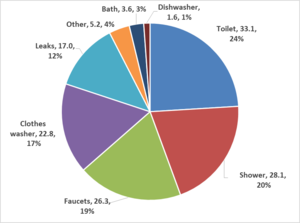
L'utilisation domestique de l'eau comprend toutes les utilisations intérieures et extérieures d'eau de qualité potable, dans les habitations unifamiliales et multifamiliales. Les utilisations finales de l'eau comprennent rinçage des toilettes, lessive et vaisselle, douche et bain, boisson, préparation des aliments, arrosage des pelouses et des jardins et entretien des piscines. Certaines de ces utilisations finales sont détectables tandis que d'autres sont plus difficiles à évaluer.